The Good Life (1996 film)

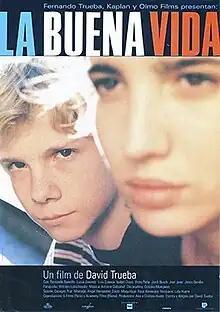
Theatrical release poster

The Good Life is a 1996 comedy-drama film written and directed by David Trueba, starring Fernando Ramallo and Lucía Jiménez.